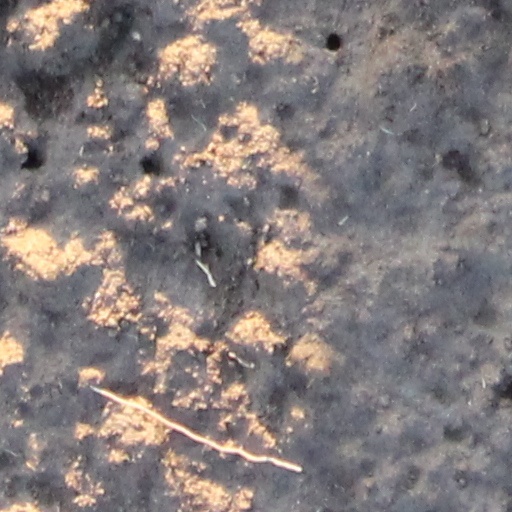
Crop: wheat